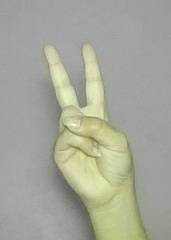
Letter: taa